BCPNN

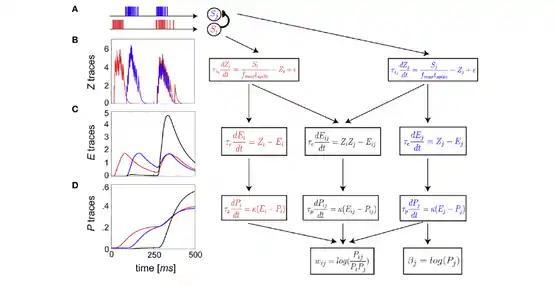
Schematic flow of BCPNN update equations reformulated as spike-based plasticity. (A) The formula_5 pre- (A–D, red) and formula_6 postsynaptic (A–D, blue) neuron spike trains are presented as arbitrary example input patterns. Each subsequent row (B–D) corresponds to a single stage in the exponentially weighted moving average (EWMA) estimate of the terms used in the incremental Bayesian weight update. (B) "formula_7" traces low pass filter input spike trains. (C) "formula_8" traces compute a low pass filtered representation of the "formula_7" traces at slower time scale. Co-activity now enters in a mutual trace (C,D, black). (D) "formula_8" traces feed into formula_11 traces that have the slowest plasticity and longest memory. formula_12 represent a "print-now" signal that modulates learning rate.

where the activation and co-activation probabilities formula_13 are estimated from the training set, which can be done e.g. by exponentially weighted moving averages (see Figure).